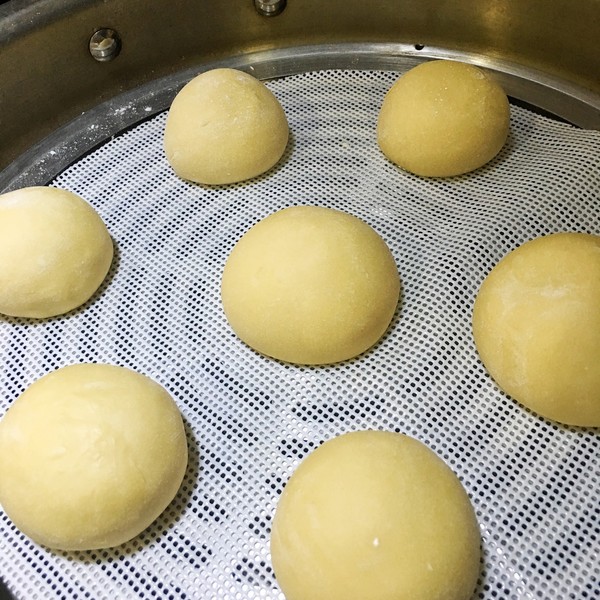
Label: trash